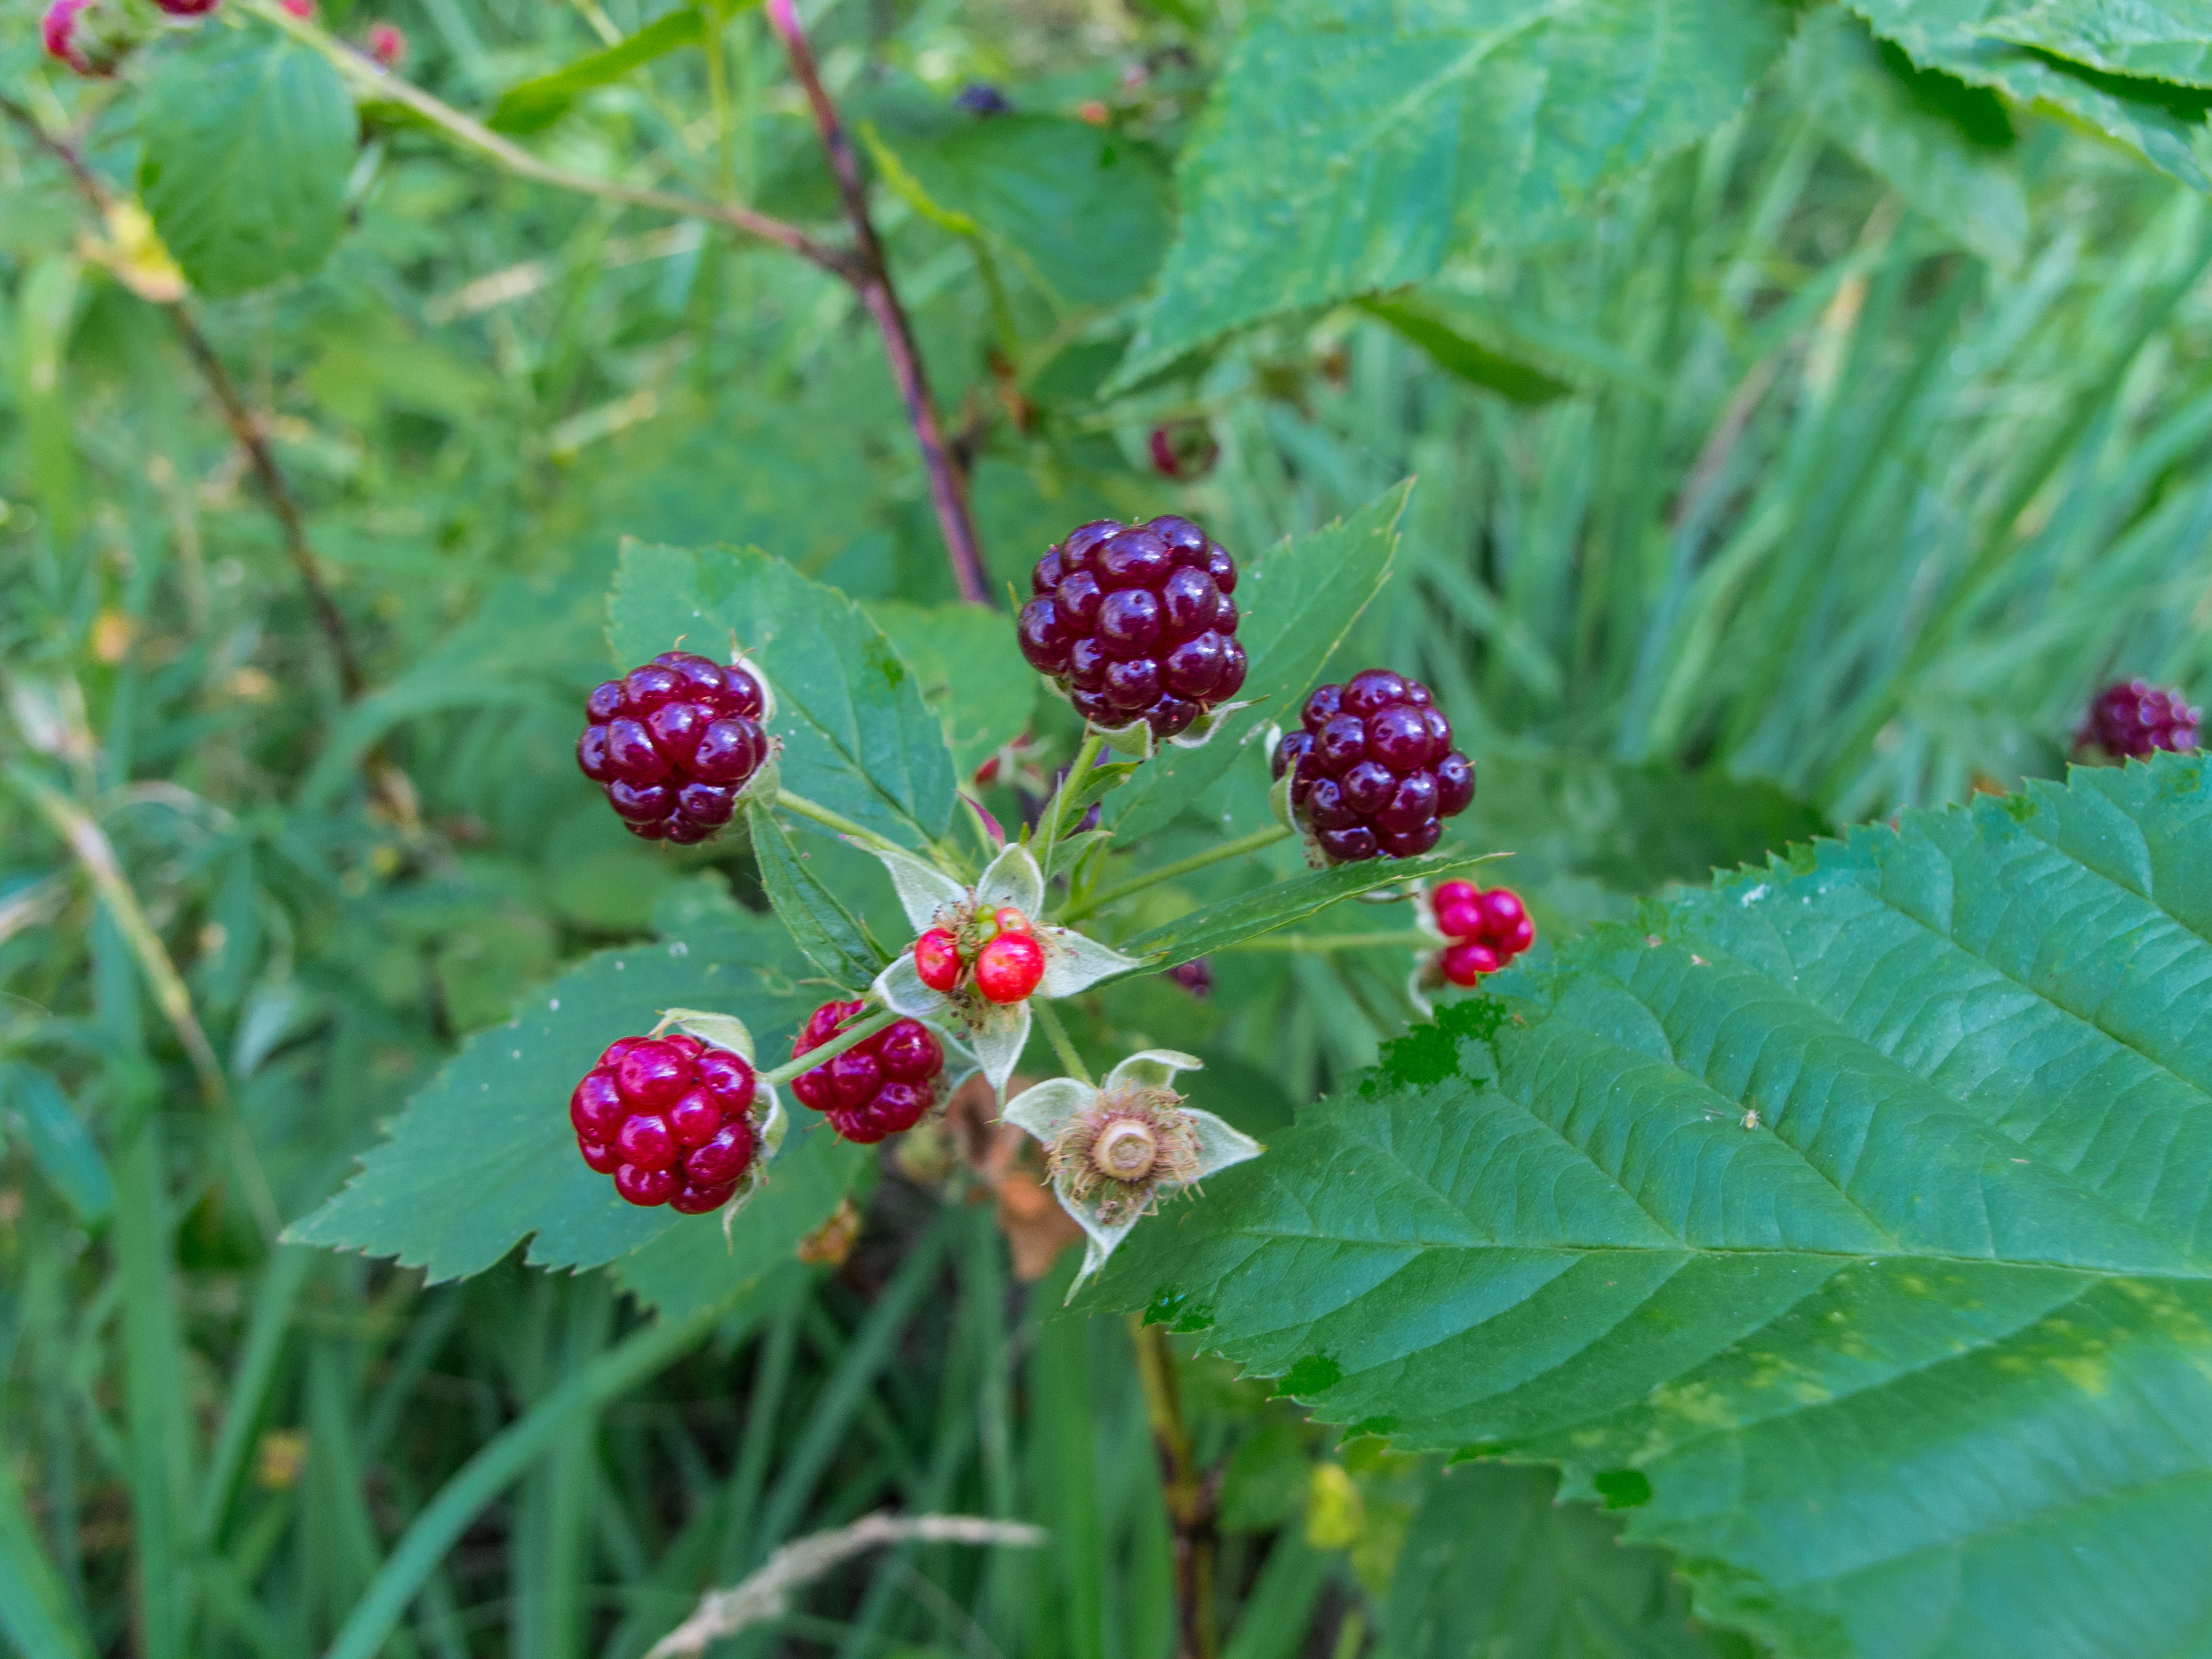
image, flowering plant, plant, blackberry, wine raspberry, boysenberry, west indian raspberry, red mulberry, berry, raspberry, flower, Olallieberry, native raspberry, rubus, dewberry, bramble, mulberry, loganberry, subshrub, fruit, leaf, salmonberry, tayberry, shrub, mulberry family, nettle family, thimbleberry, frutti di bosco, food